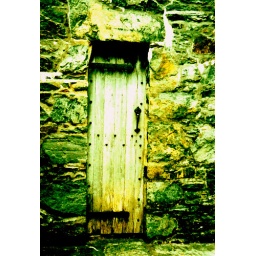
this is a castle door on the side of Eilean Donan Castle in Scotland